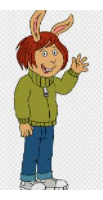
Portrait style: Cartoon Portrait